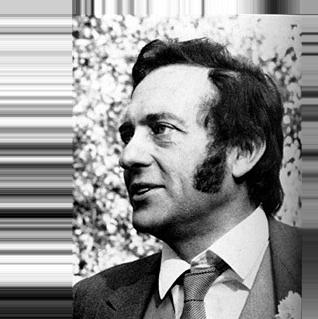
Age: 44